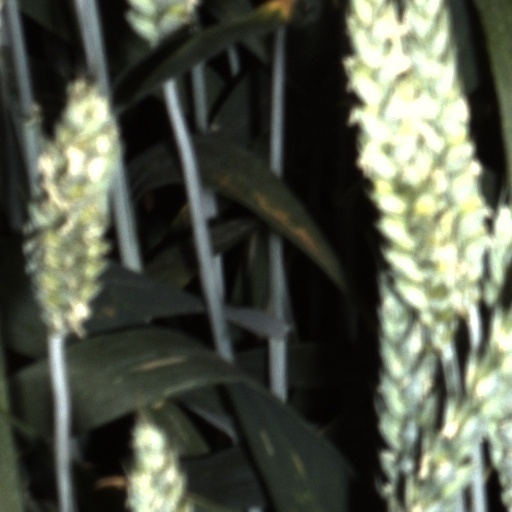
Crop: wheat